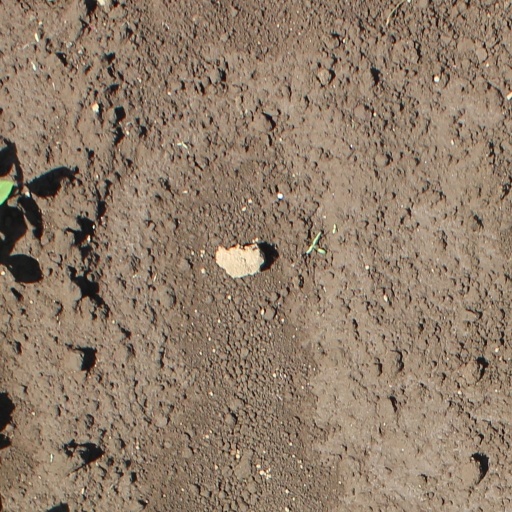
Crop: soybean